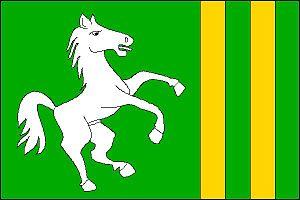
Životice u Nového Jičína est une commune du district de Nový Jičín, dans la région de Moravie-Silésie, en République tchèque. Sa population s'élevait à 627 habitants en 2017.